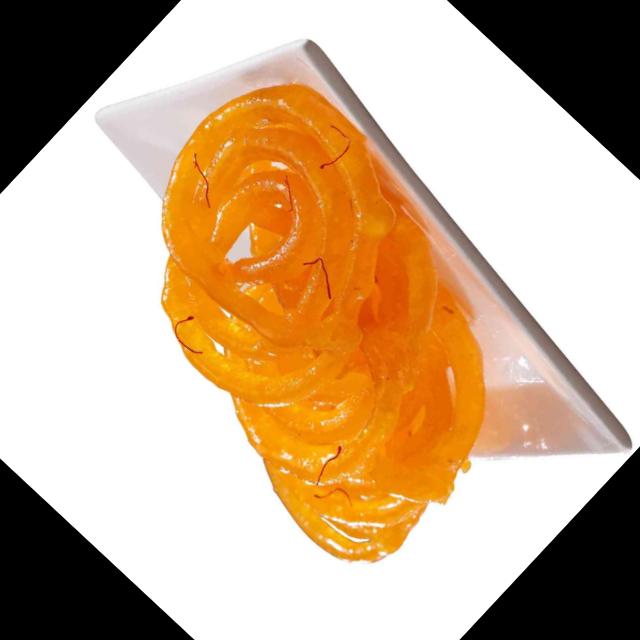
Dish: jalebi